The Loud Family

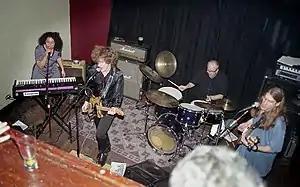
The Loud Family performing at Hotel Utah, San Francisco, about 1999. Left to right: Alison Faith Levy, Scott Miller, Gil Ray, Kenny Kessel.

The Loud Family was a San Francisco-based power pop band formed in 1991 by songwriter and guitarist Scott Miller, who previously led the 1980s band Game Theory. The Loud Family released six studio LPs and one live LP from 1991 through 2006. After Miller's death in 2013, three Loud Family members participated in recording sessions for "Supercalifragile" (2017), Miller's posthumous Game Theory album.